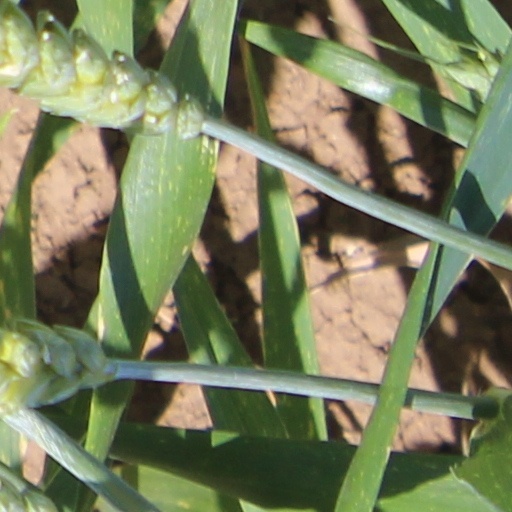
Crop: wheat